List of museums from the 18th century

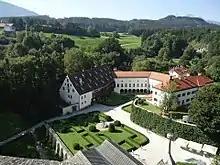

The first publicly visitable collection of art pieces, exhibiting beside 128 valuable Italian riding art horses some 50 sleds, carved figurines of Black Riders, horses, saddles and arms as well as a painting gallery, was contained in the Dresden Electoral stable, opened to the public in 1588. The collection itself dates however already from the 14th century.